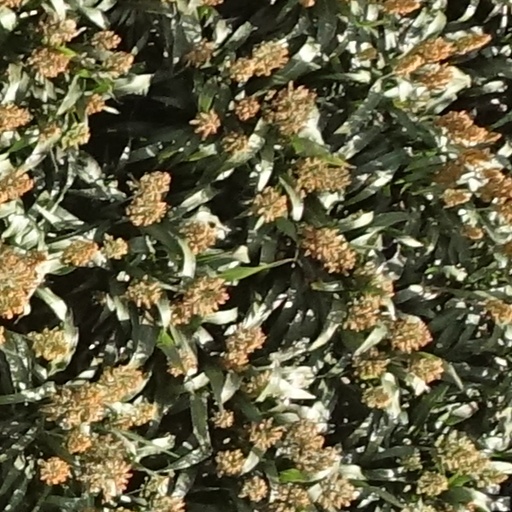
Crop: sorghum